Larnaca

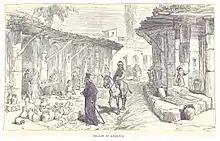
1880 drawing of market in Larnaca

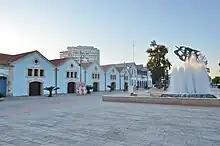
Europe's square with government buildings

The former city-kingdom of Kition was originally established in the 13th century BC. New cultural elements appearing between 1200 BC and 1000 BC, including pottery, new architectural forms. These archaeological findings are interpreted as indications of significant political changes and the arrival of the Achaeans, the first Greek colonists of Kition. Around the same time, Phoenicians settled the area.